Mīnākārī

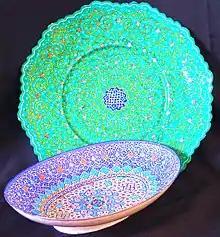
An example of Meenakari from Iran.

Minakari or Meenakari is the process of painting and colouring the surfaces of metals and ceramic tiles through enameling, originating in Safavid Iran. It is practiced as an art form, and commercially produced mainly in Iran, India, Afghanistan, and Pakistan. Minakari art usually involves intricate designs (mainly using geometric shapes and designs), and is applied as a decorative feature to serving dishes, containers, vases, frames, display ornaments, and jewelry.